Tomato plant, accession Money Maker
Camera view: vertical (180 deg); turntable rotation: 120 degrees
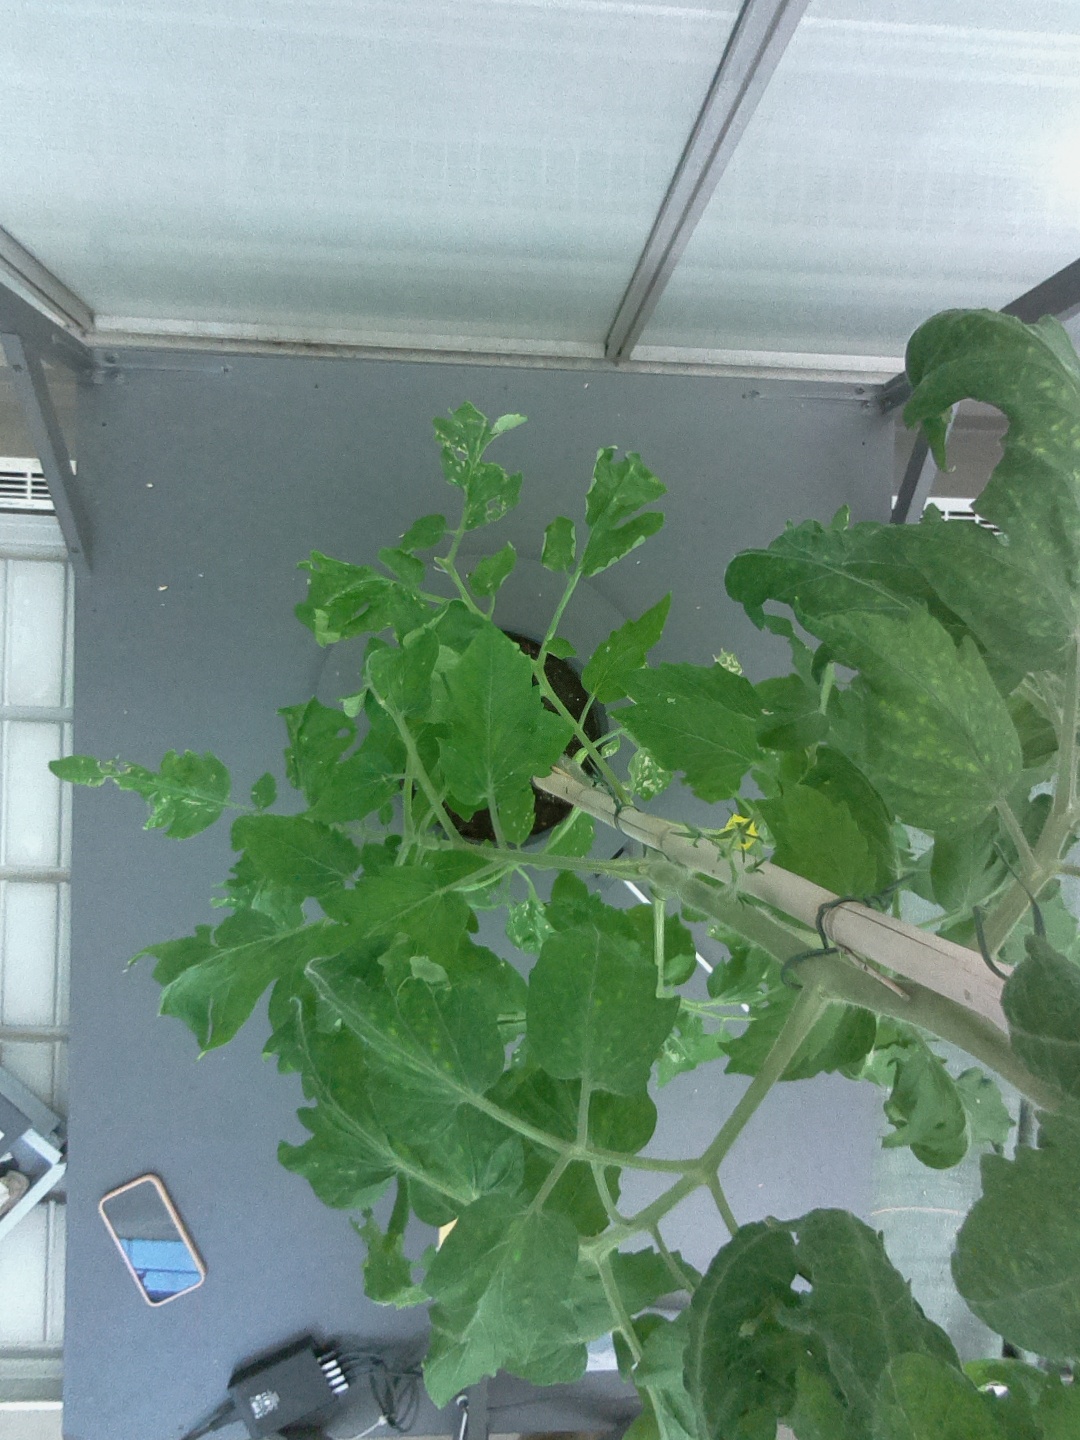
BBCH growth stage 61: 10%-20% of flowers open